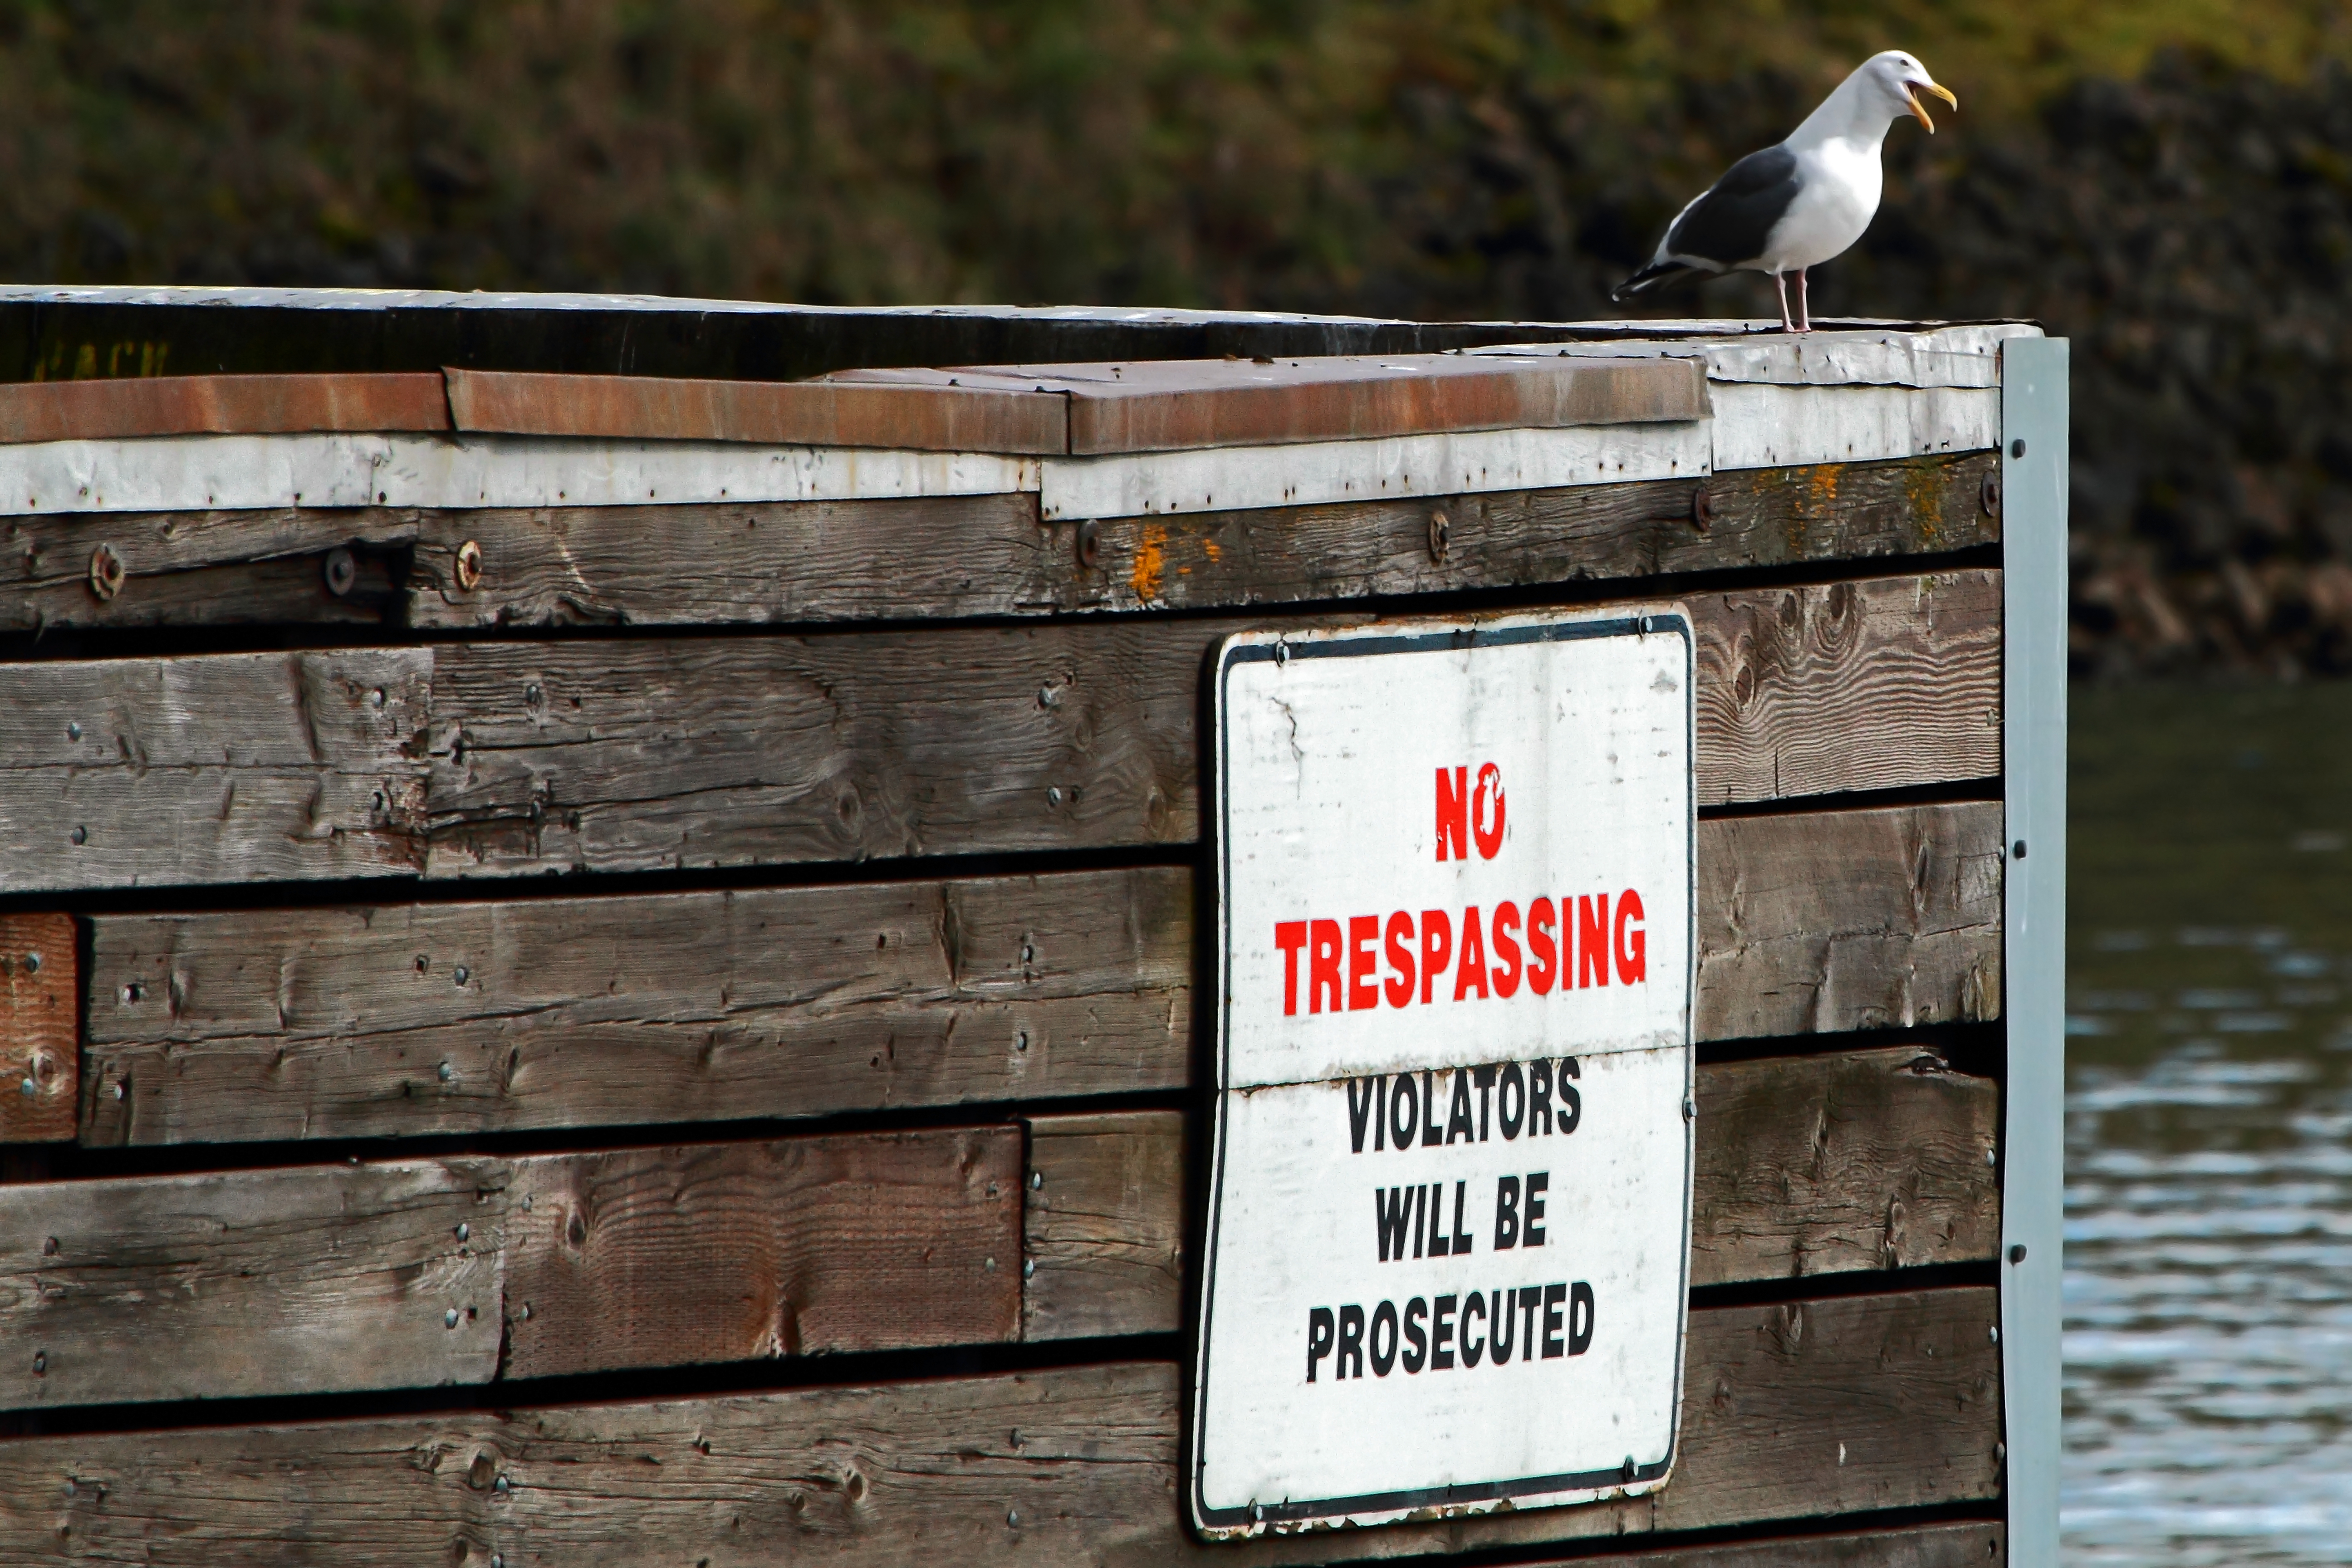
sea, water, nature, wood, bridge, city, urban, wall, river, seagull, downtown, sign, gull, no, be, will, oregon, portland, ian, sane, willamette, morrison, trespassing, violators, taunting, nyah, prosecuted, urban area